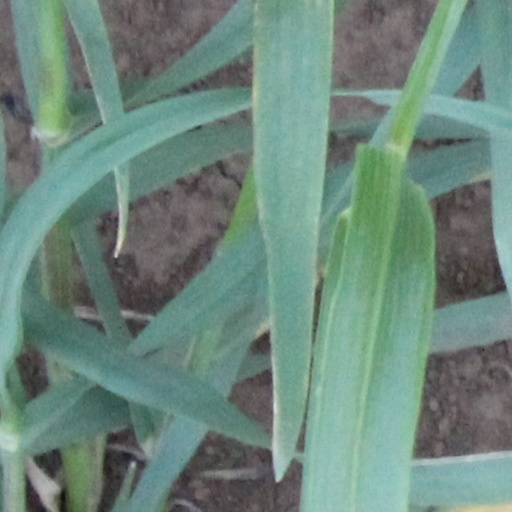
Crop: wheat